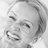
Emotion: happy